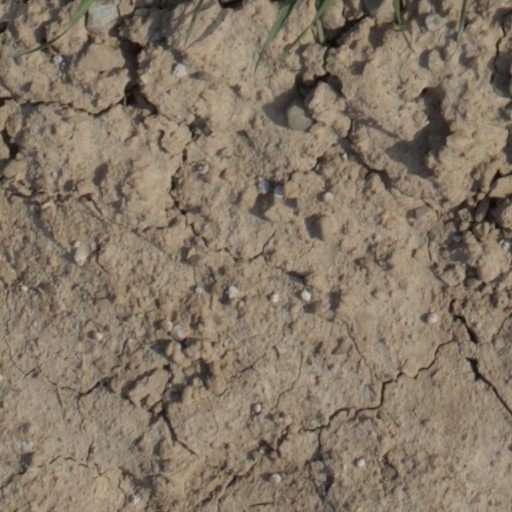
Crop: wheat